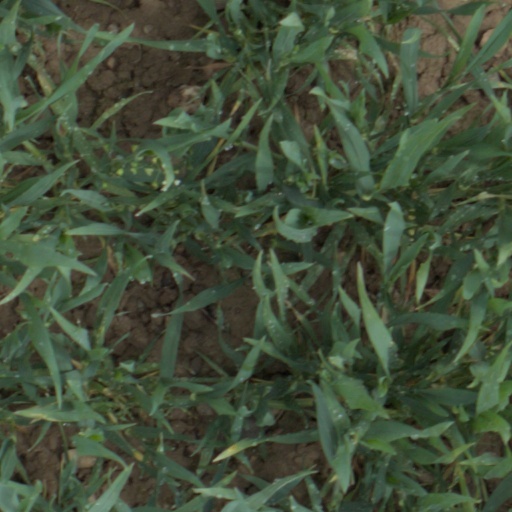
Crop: wheat